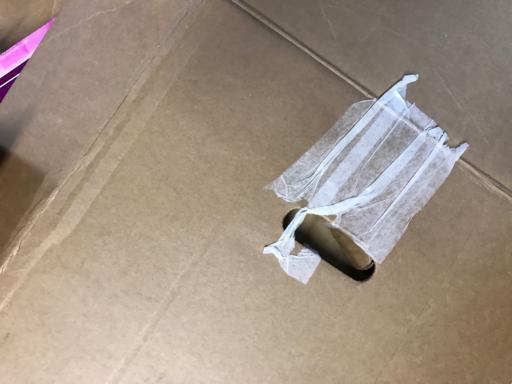
Waste category: cardboard